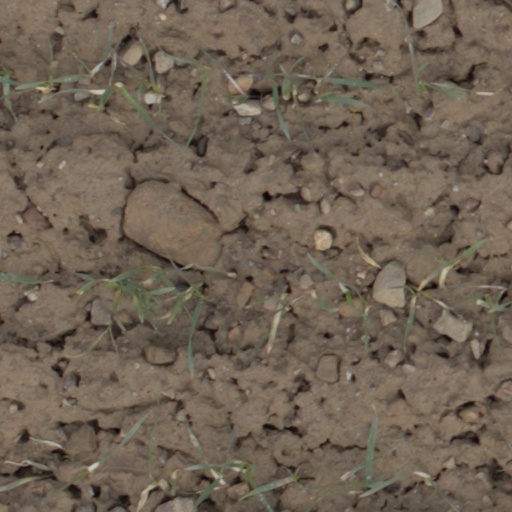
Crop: wheat